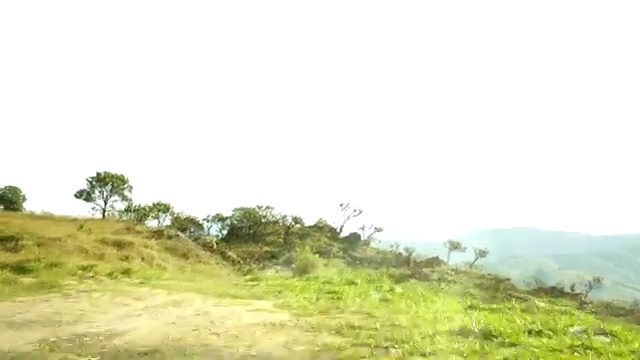
Fire: no
Smoke: no